Occupation of Iraq (2003–2011)

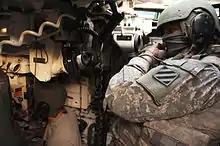
Soldiers conduct a counter improvised explosive device (CIED) mission in Baghdad, December 2007.

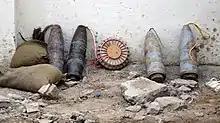
Munitions rigged for an IED discovered by Iraqi police in Baghdad in November 2005

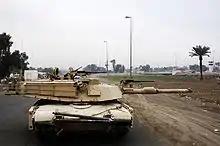
M1A1 Abrams with an "Abrams Integrated Management System" and the "Tank Urban Survivability Kit" conducting a patrol in Baghdad, 2007.

On 28 August 2006, one US general said violence in Baghdad had fallen by nearly a half since July, although he acknowledged a spike in bombings in the past 48 hours. "Insurgents and terrorists are hitting back in an attempt to offset the success of the Iraqi government and its security forces", Maj Gen William Caldwell told reporters. After meeting Iraqi Defence Minister Abdul-Qader Mohammed Jassim al-Mifarji, British Secretary of State for Defence Des Browne said Iraq was moving forward, and that "each time I come, I see more progress".